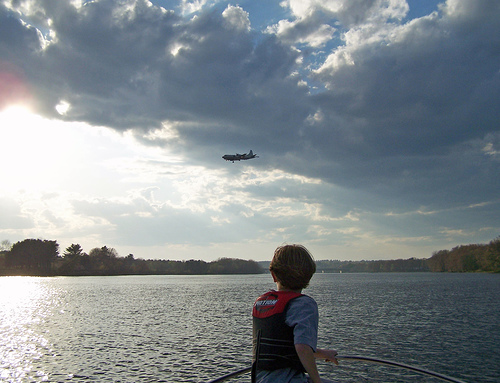
A person standing on the front end of a boat.

A child watches an airplane coming in from a boat.

A boy stands on a boat and looks at a plane.

A person on a boat looking up at an airplane flying over.